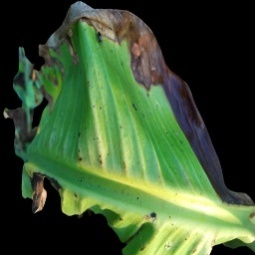
Label: Potassium